Transport in Kraków

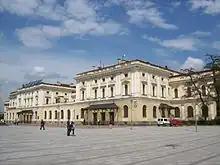
Kraków Main railway station

Transport in Kraków is based around a fairly dense network of tramway and bus lines operated by a municipal company, supplemented by a number of private minibus operators. Local trains connect some of the suburbs.